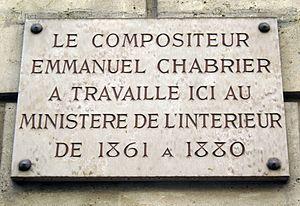
Plaque apposée sur l'un des immeubles du ministère de l'Intérieur, au n° 7 de la rue Cambacérès, Paris 8e, où travailla le compositeur Emmanuel Chabrier (1841-1894) entre 1861 et 1880.
Emmanuel Chabrier est un compositeur français né à Ambert le 18 janvier 1841 et mort à Paris le 13 septembre 1894. Il est l'auteur d'œuvres orchestrales comme España ou sa Joyeuse Marche. Il est aussi compositeur de plusieurs opéras, parmi lesquels l'opéra bouffe L'Étoile ou encore Gwendoline. Mais Chabrier est également auteur de pièces pour piano et de mélodies pour une voix et piano.
La rue Cambacérès est une voie du 8ᵉ arrondissement de Paris.